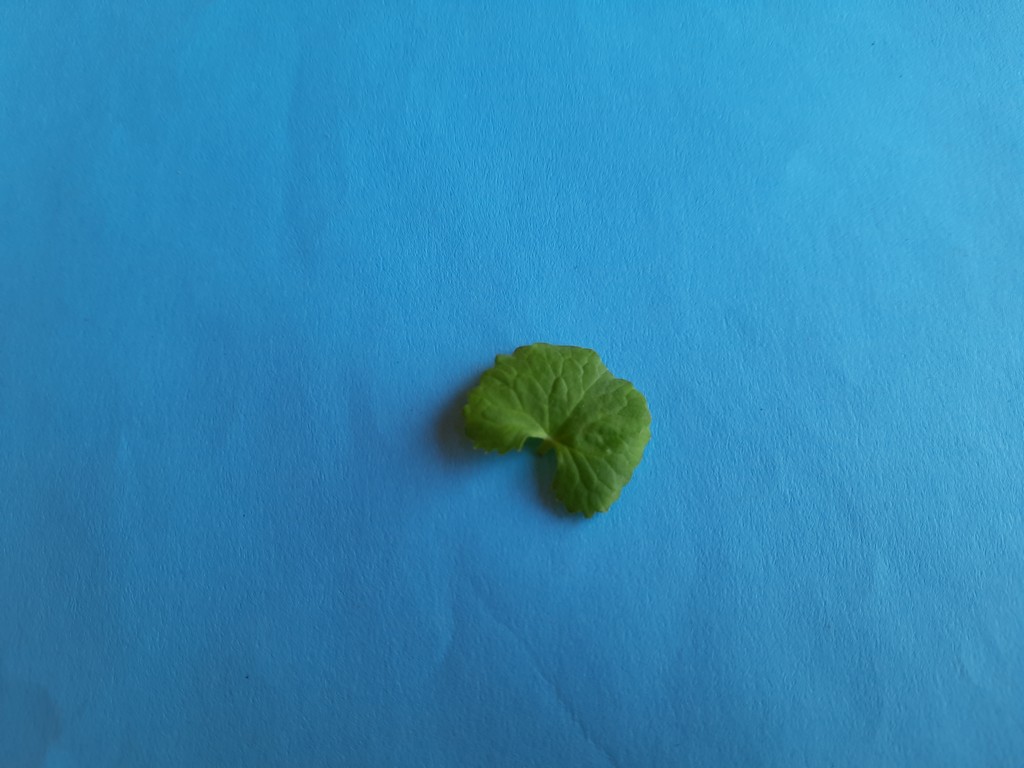
Label: Healthy